Napoléon (1927 film)

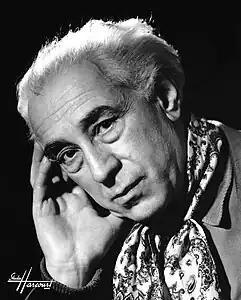
Abel Gance wrote, produced, directed, and acted in the film.

The film features Gance's interpretation of the birth of the song "La Marseillaise", the national anthem of France. In the film, the French singer portrays the spirit of the song. "La Marseillaise" is played by the orchestra repeatedly during a scene at the Club of the Cordeliers, and again at other points in the plot. During the 1927 Paris Opera premiere, the song was sung live by Alexandre Koubitzky to accompany the Cordeliers scene. Koubitzky played Danton in the film, but he was also a well-known singer. Gance had earlier asked Koubitzky and Damia to sing during the filming of the Cordeliers scene to inspire the cast and extras. Kevin Brownlow wrote in 1983 that he thought it was "daring" of Gance "to make a song the highpoint of a silent film!"